NATO Division Commander

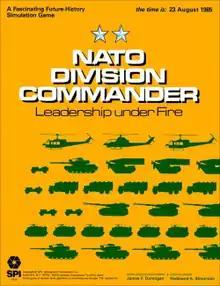

NATO Division Commander, subtitled "Leadership Under Fire", is a board wargame published by Simulations Publications Inc. (SPI) in 1980 that simulates hypothetical World War III ground combat scenarios in Europe between NATO and Warsaw Pact forces using armaments of the 1970s.